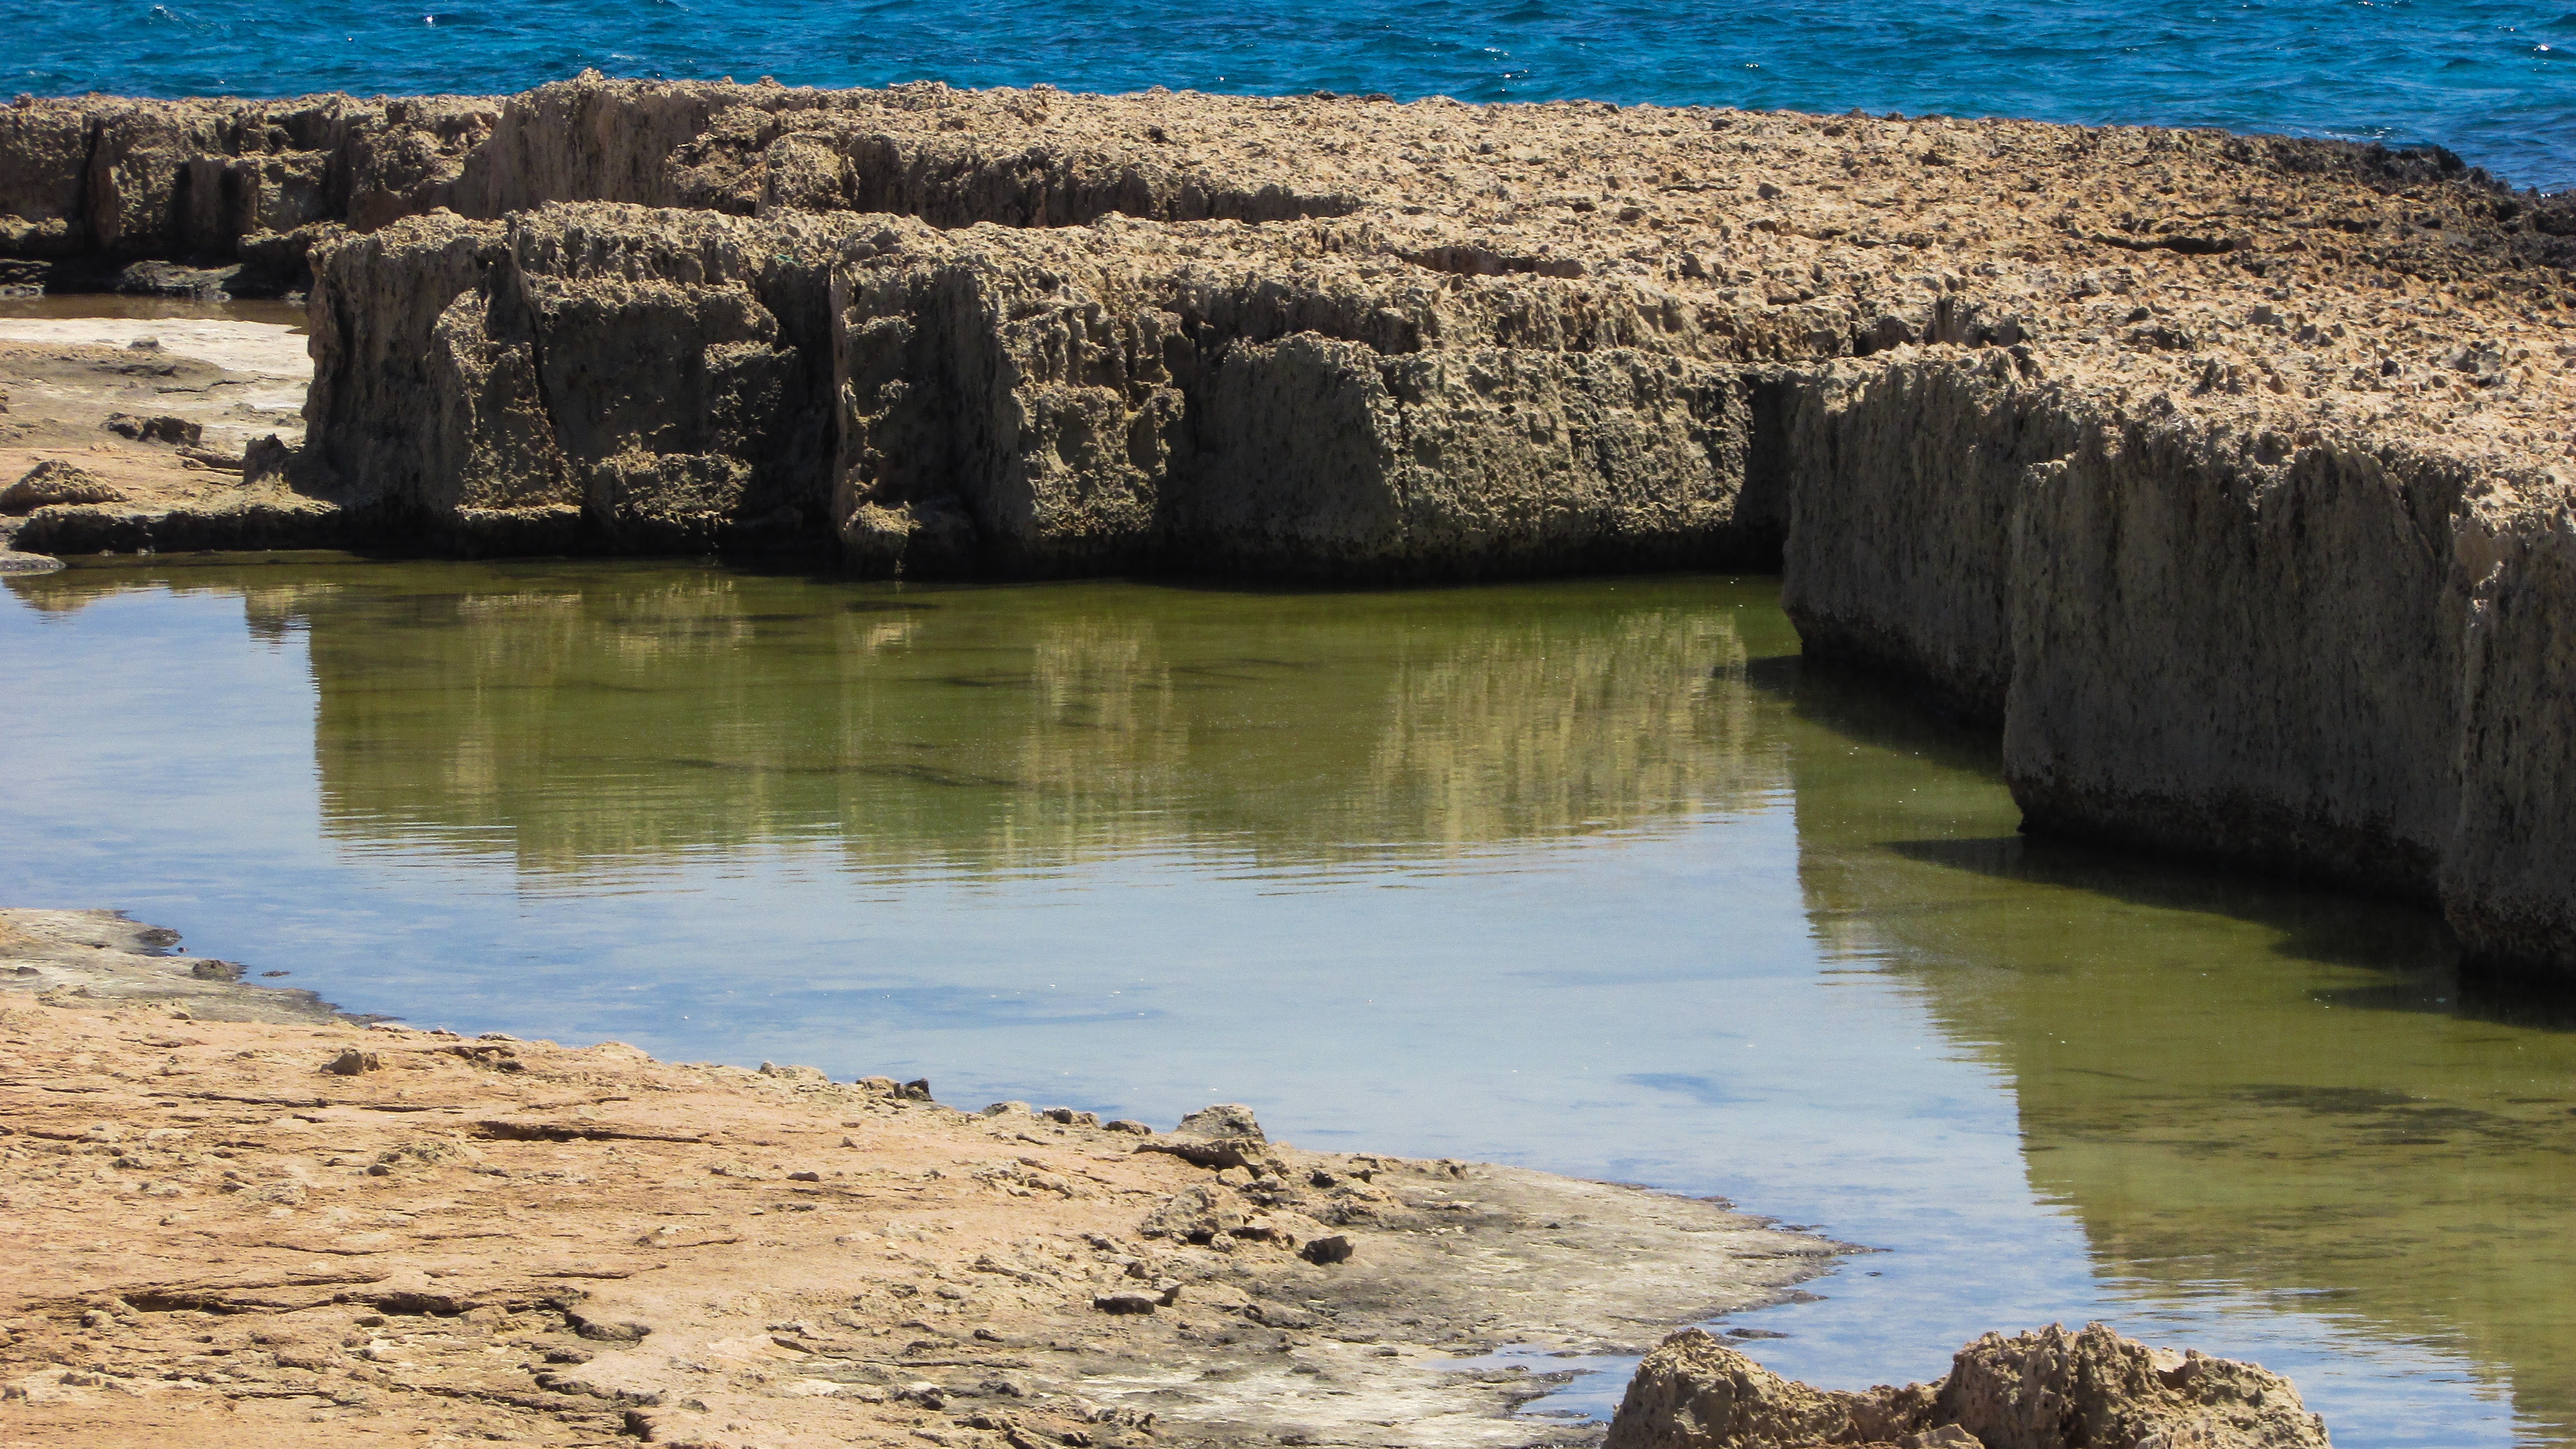
landscape, sea, coast, water, rock, shore, lake, river, formation, cliff, reflection, scenic, bay, reservoir, terrain, body of water, geology, reflections, rocky coast, formations, cyprus, cape, landform, ayia napa, makronissos